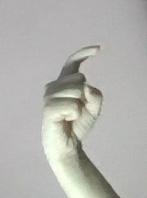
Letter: ra